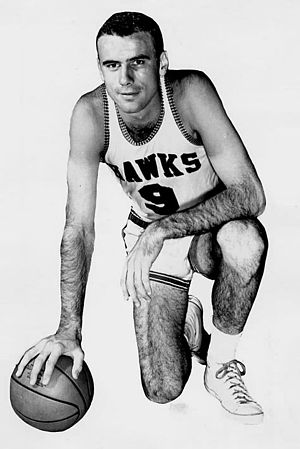
Bob Pettit
Bob Pettit i 1962
"Robert Lee ""Bob"" Pettit Jr. er en amerikansk tidligere professionel basketballspiller. Han spillede 11 sæsoner i NBA, alle for Milwaukee/St. Louis Hawks. Han var den første, der modtog prisen ""NBA Most Valuable Player Award. Han modtog også prisen ""NBA All-Star Game MVP"" fire gange, hvilket han sammen med Kobe Bryant er den eneste, der har opnået.